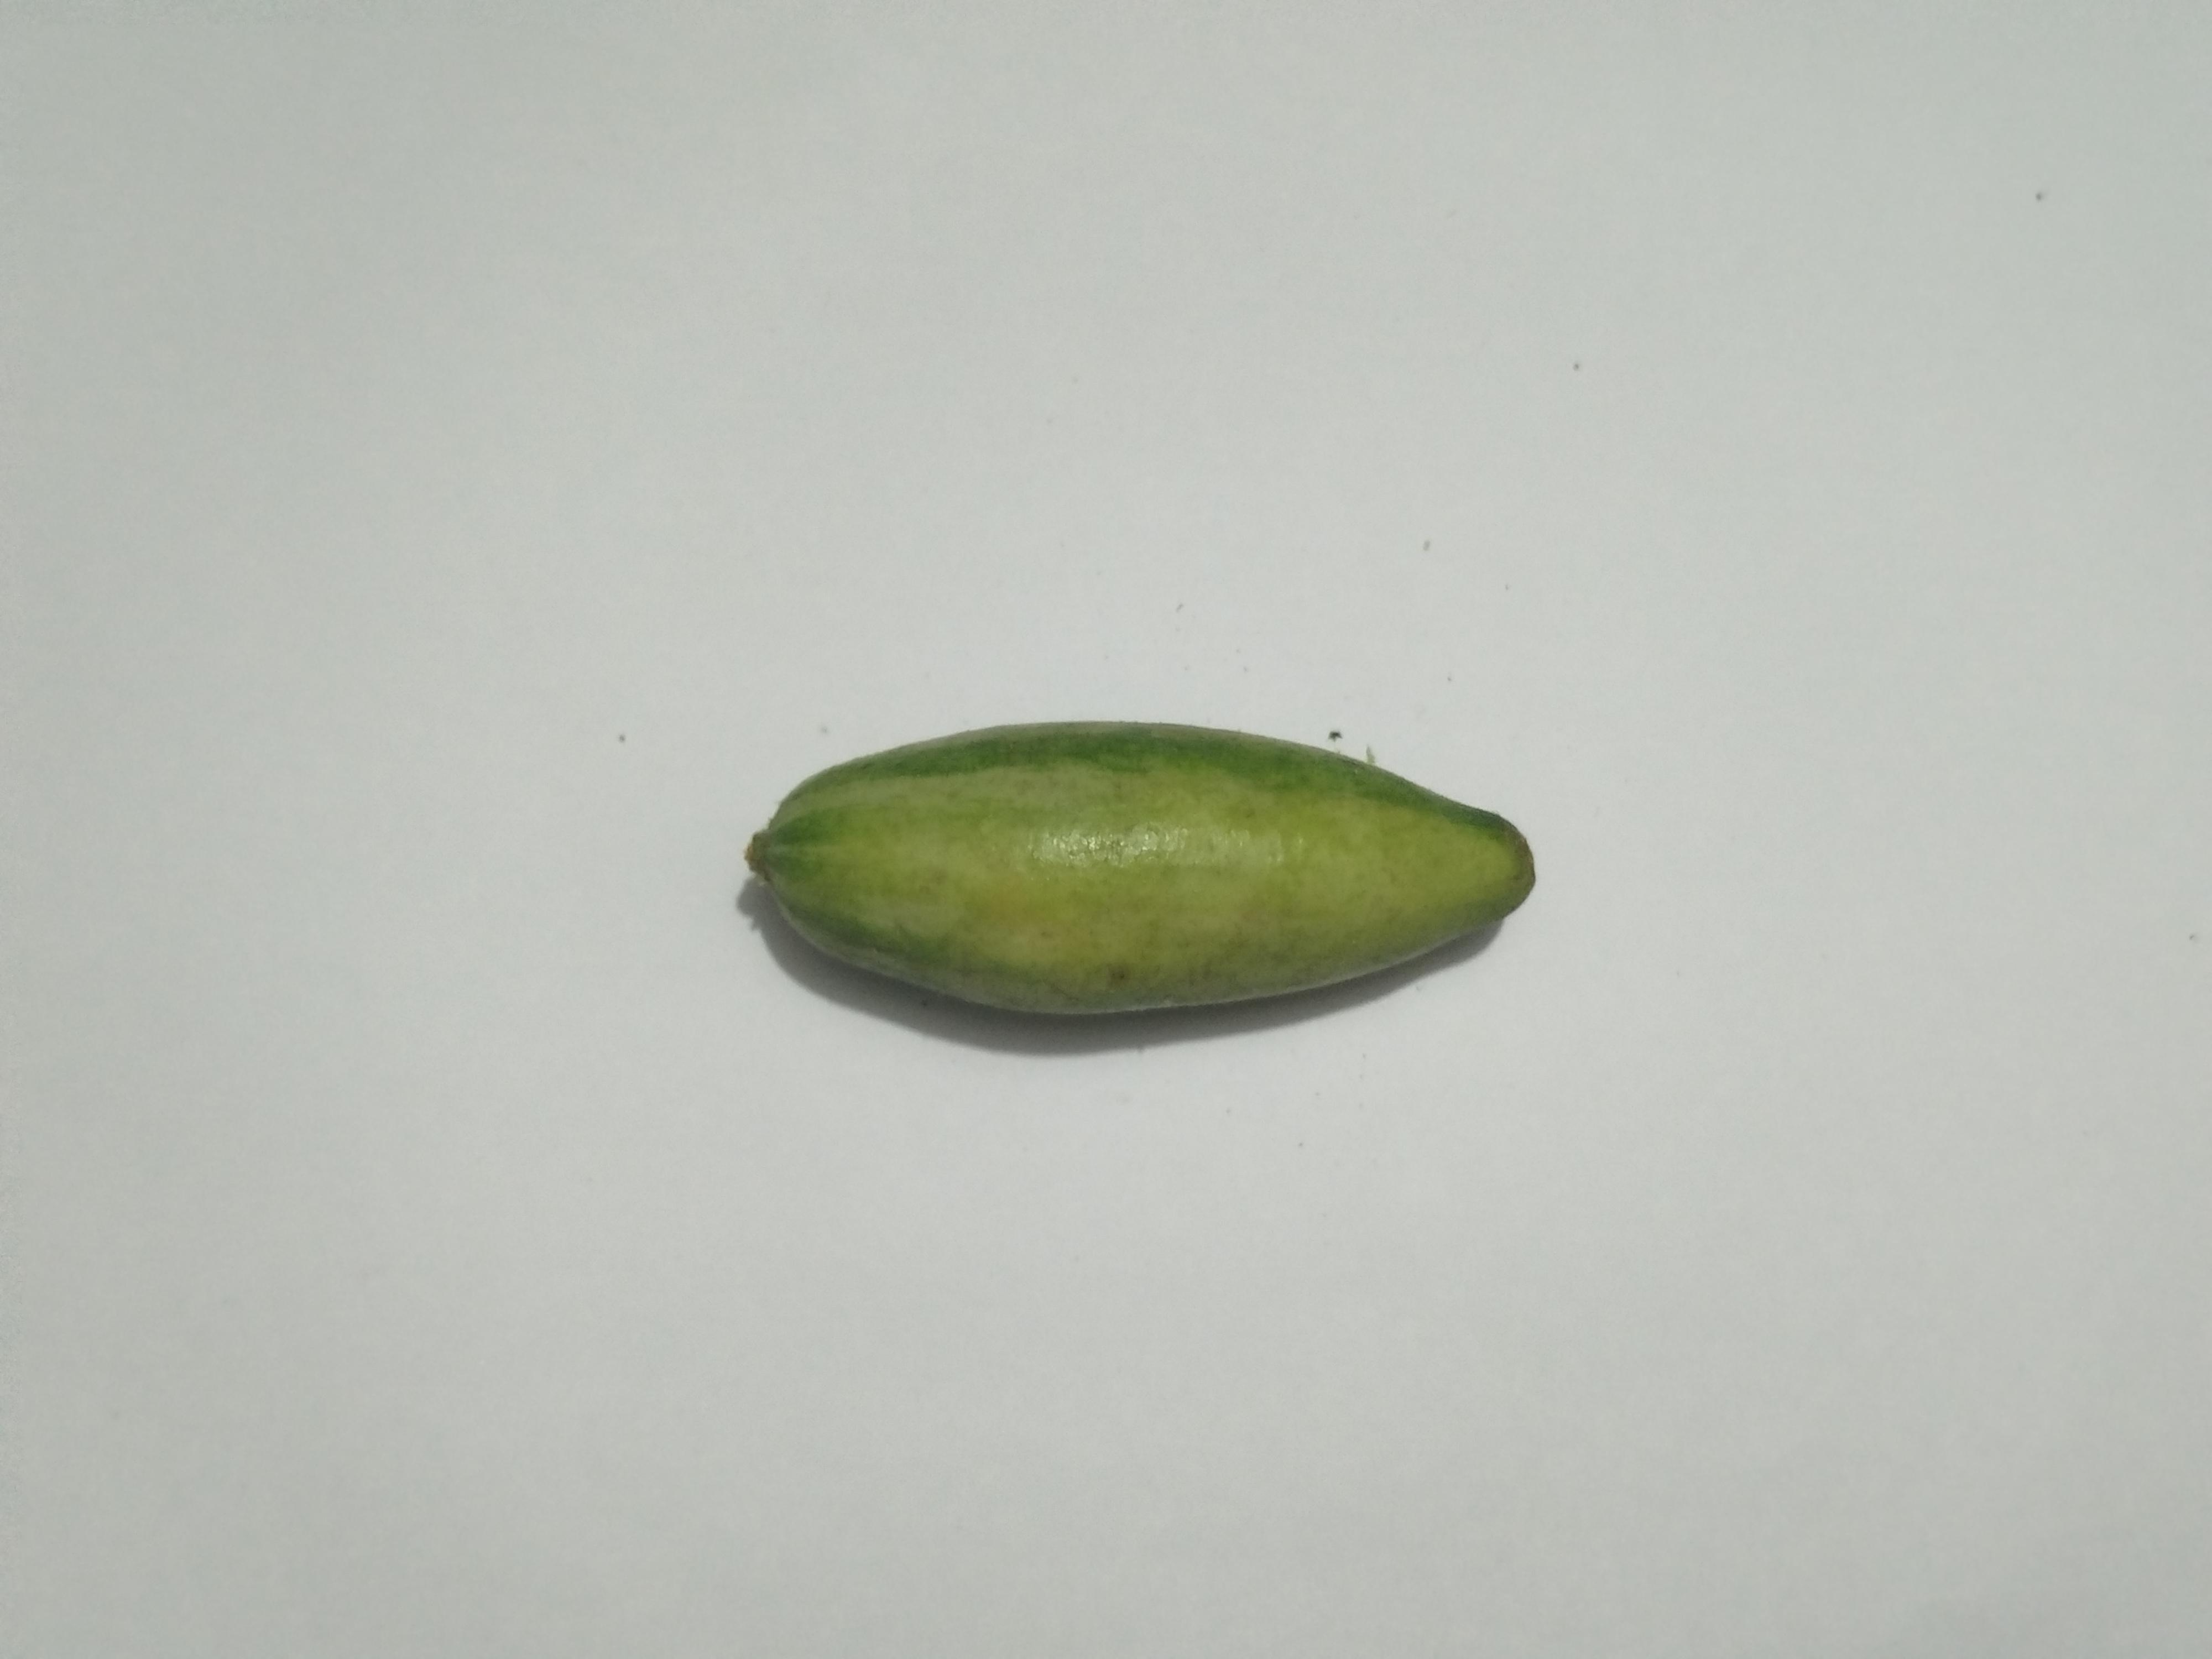
Label: Pointed gourd